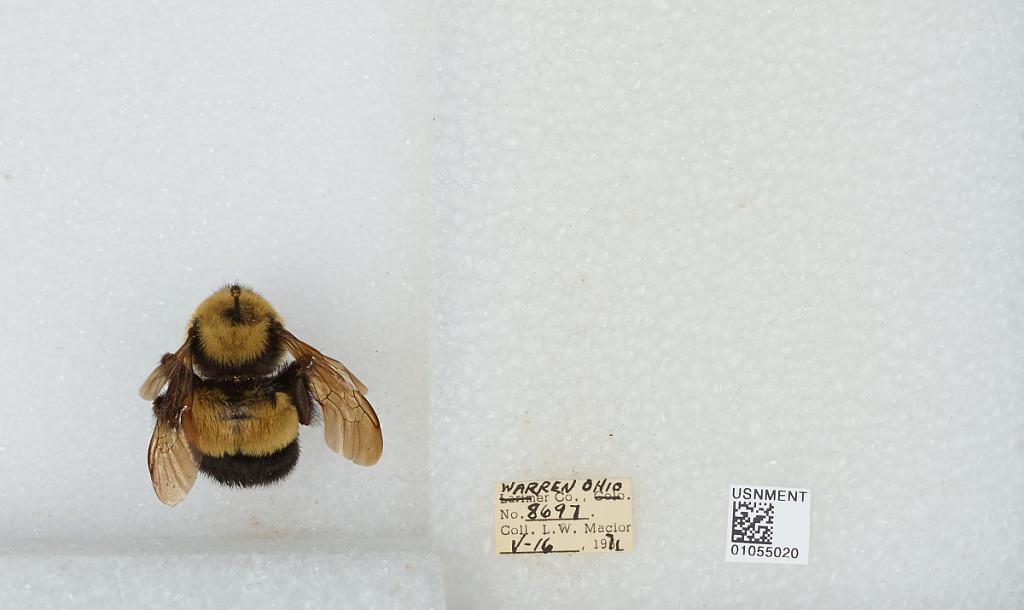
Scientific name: Bombus (Bombus) affinis Cresson
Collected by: L. Macior
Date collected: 1971-5-16
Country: United States
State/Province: Ohio
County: Warren
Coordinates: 39.4242, -84.1856